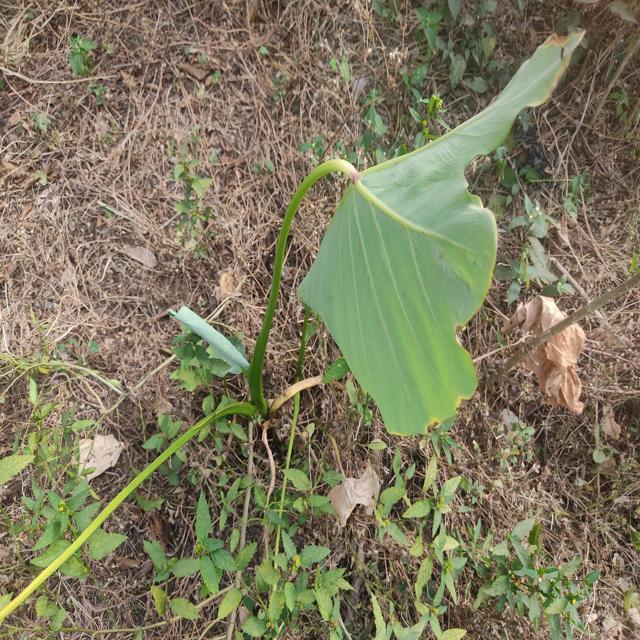
Label: Early_Blight